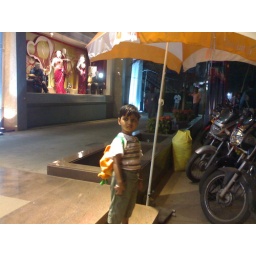
Looks... How beautiful she looks in this dress and with her bag in back.